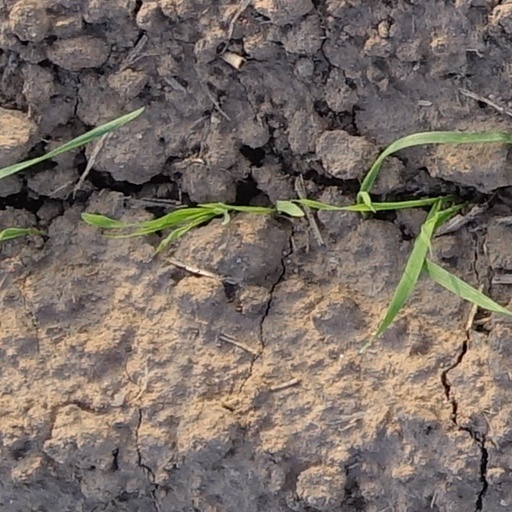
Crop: wheat